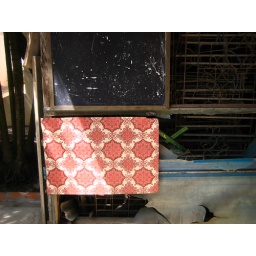
these plastic card tables were everywhere in vietnam, red or turquoise